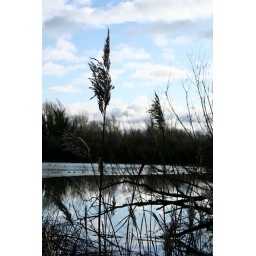
Grasses against the backdrop of clear blue winter skies and a partially frozen lake.